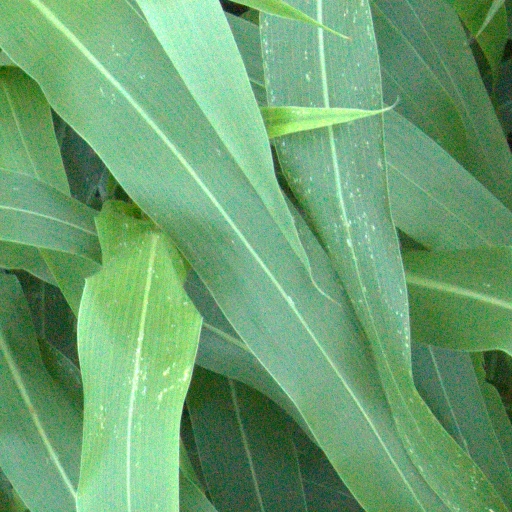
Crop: sorghum